Western Norway

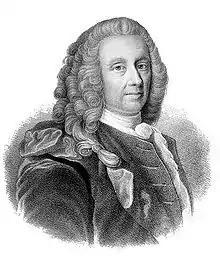
Ludvig Holberg

These are traditional districts that only partially coincide with present-day administrative divisions. Arranged from North to South.